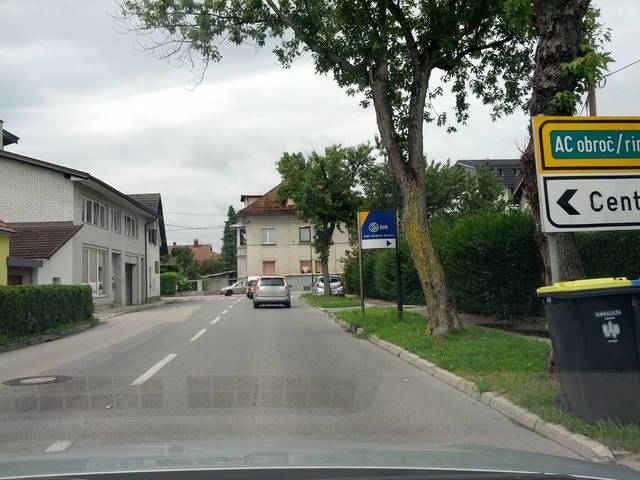
Region: Slovenia
Coordinates: 46.072, 14.505